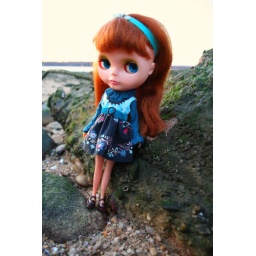
Both girls wear SqueakyMonkey. Elsa's headband by Moofala. Melisande's hat by Tibiloo